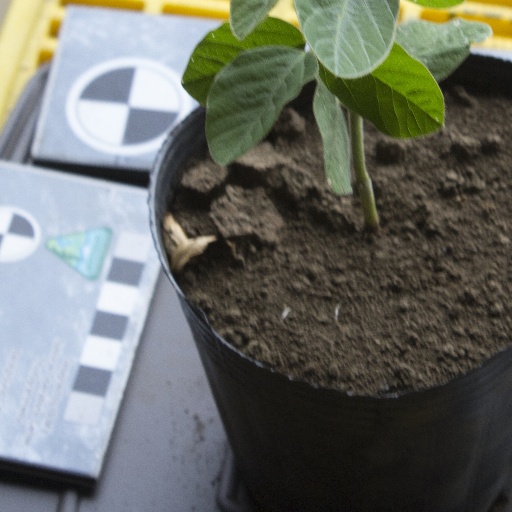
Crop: soybean